Standing Up

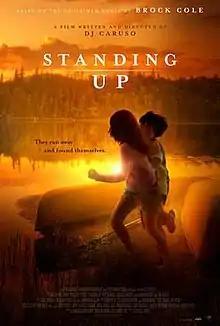
Theatrical release poster

Standing Up (also known as Goat Island) is a 2013 American coming-of-age film written and directed by D. J. Caruso and starring Chandler Canterbury and Annalise Basso. It was based on Brock Cole's 1987 young adult novel "The Goats".